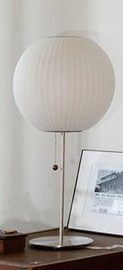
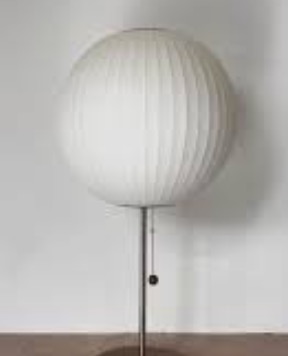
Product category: misc
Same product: yes